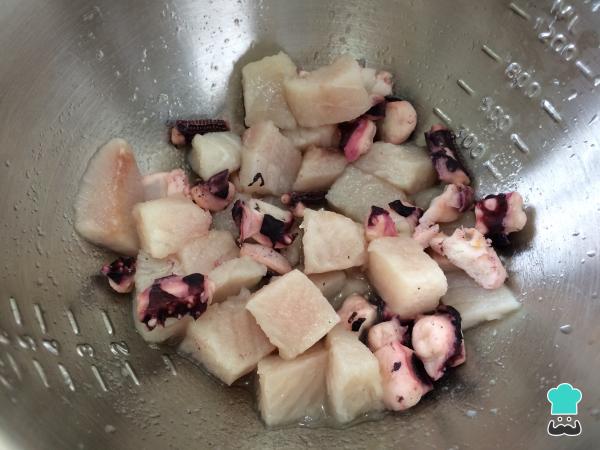
Pasado este tiempo, es momento de añadir el pulpo previamente cocinado en agua hirviendo durante 10 minutos, mezclar todo muy bien y refrigerar 10 minutos más. Si tienes duda sobre cómo cocinar el pulpo puedes comprarlo ya cocido o revisar la receta de pulpo cocido.